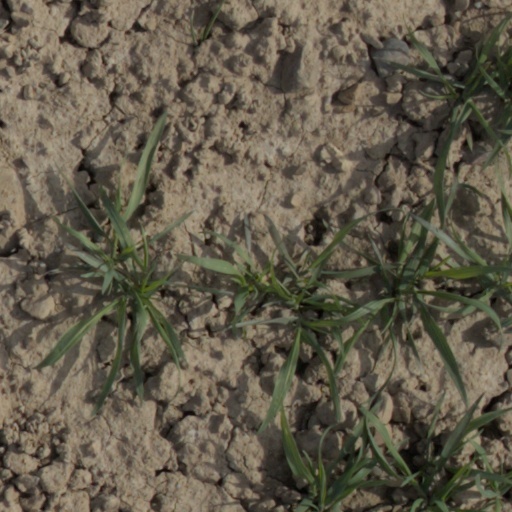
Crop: wheat